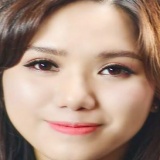
ca sĩ Thùy Chi